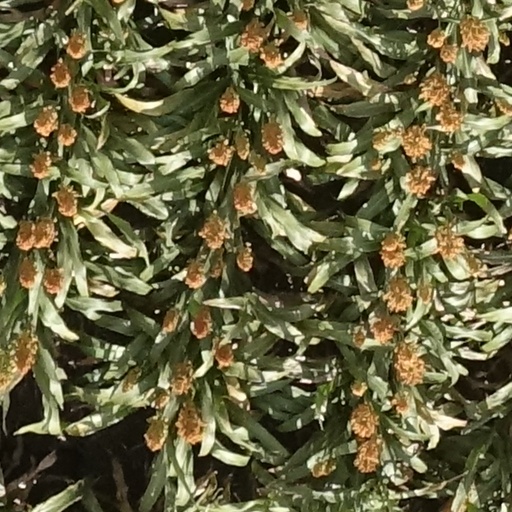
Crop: sorghum